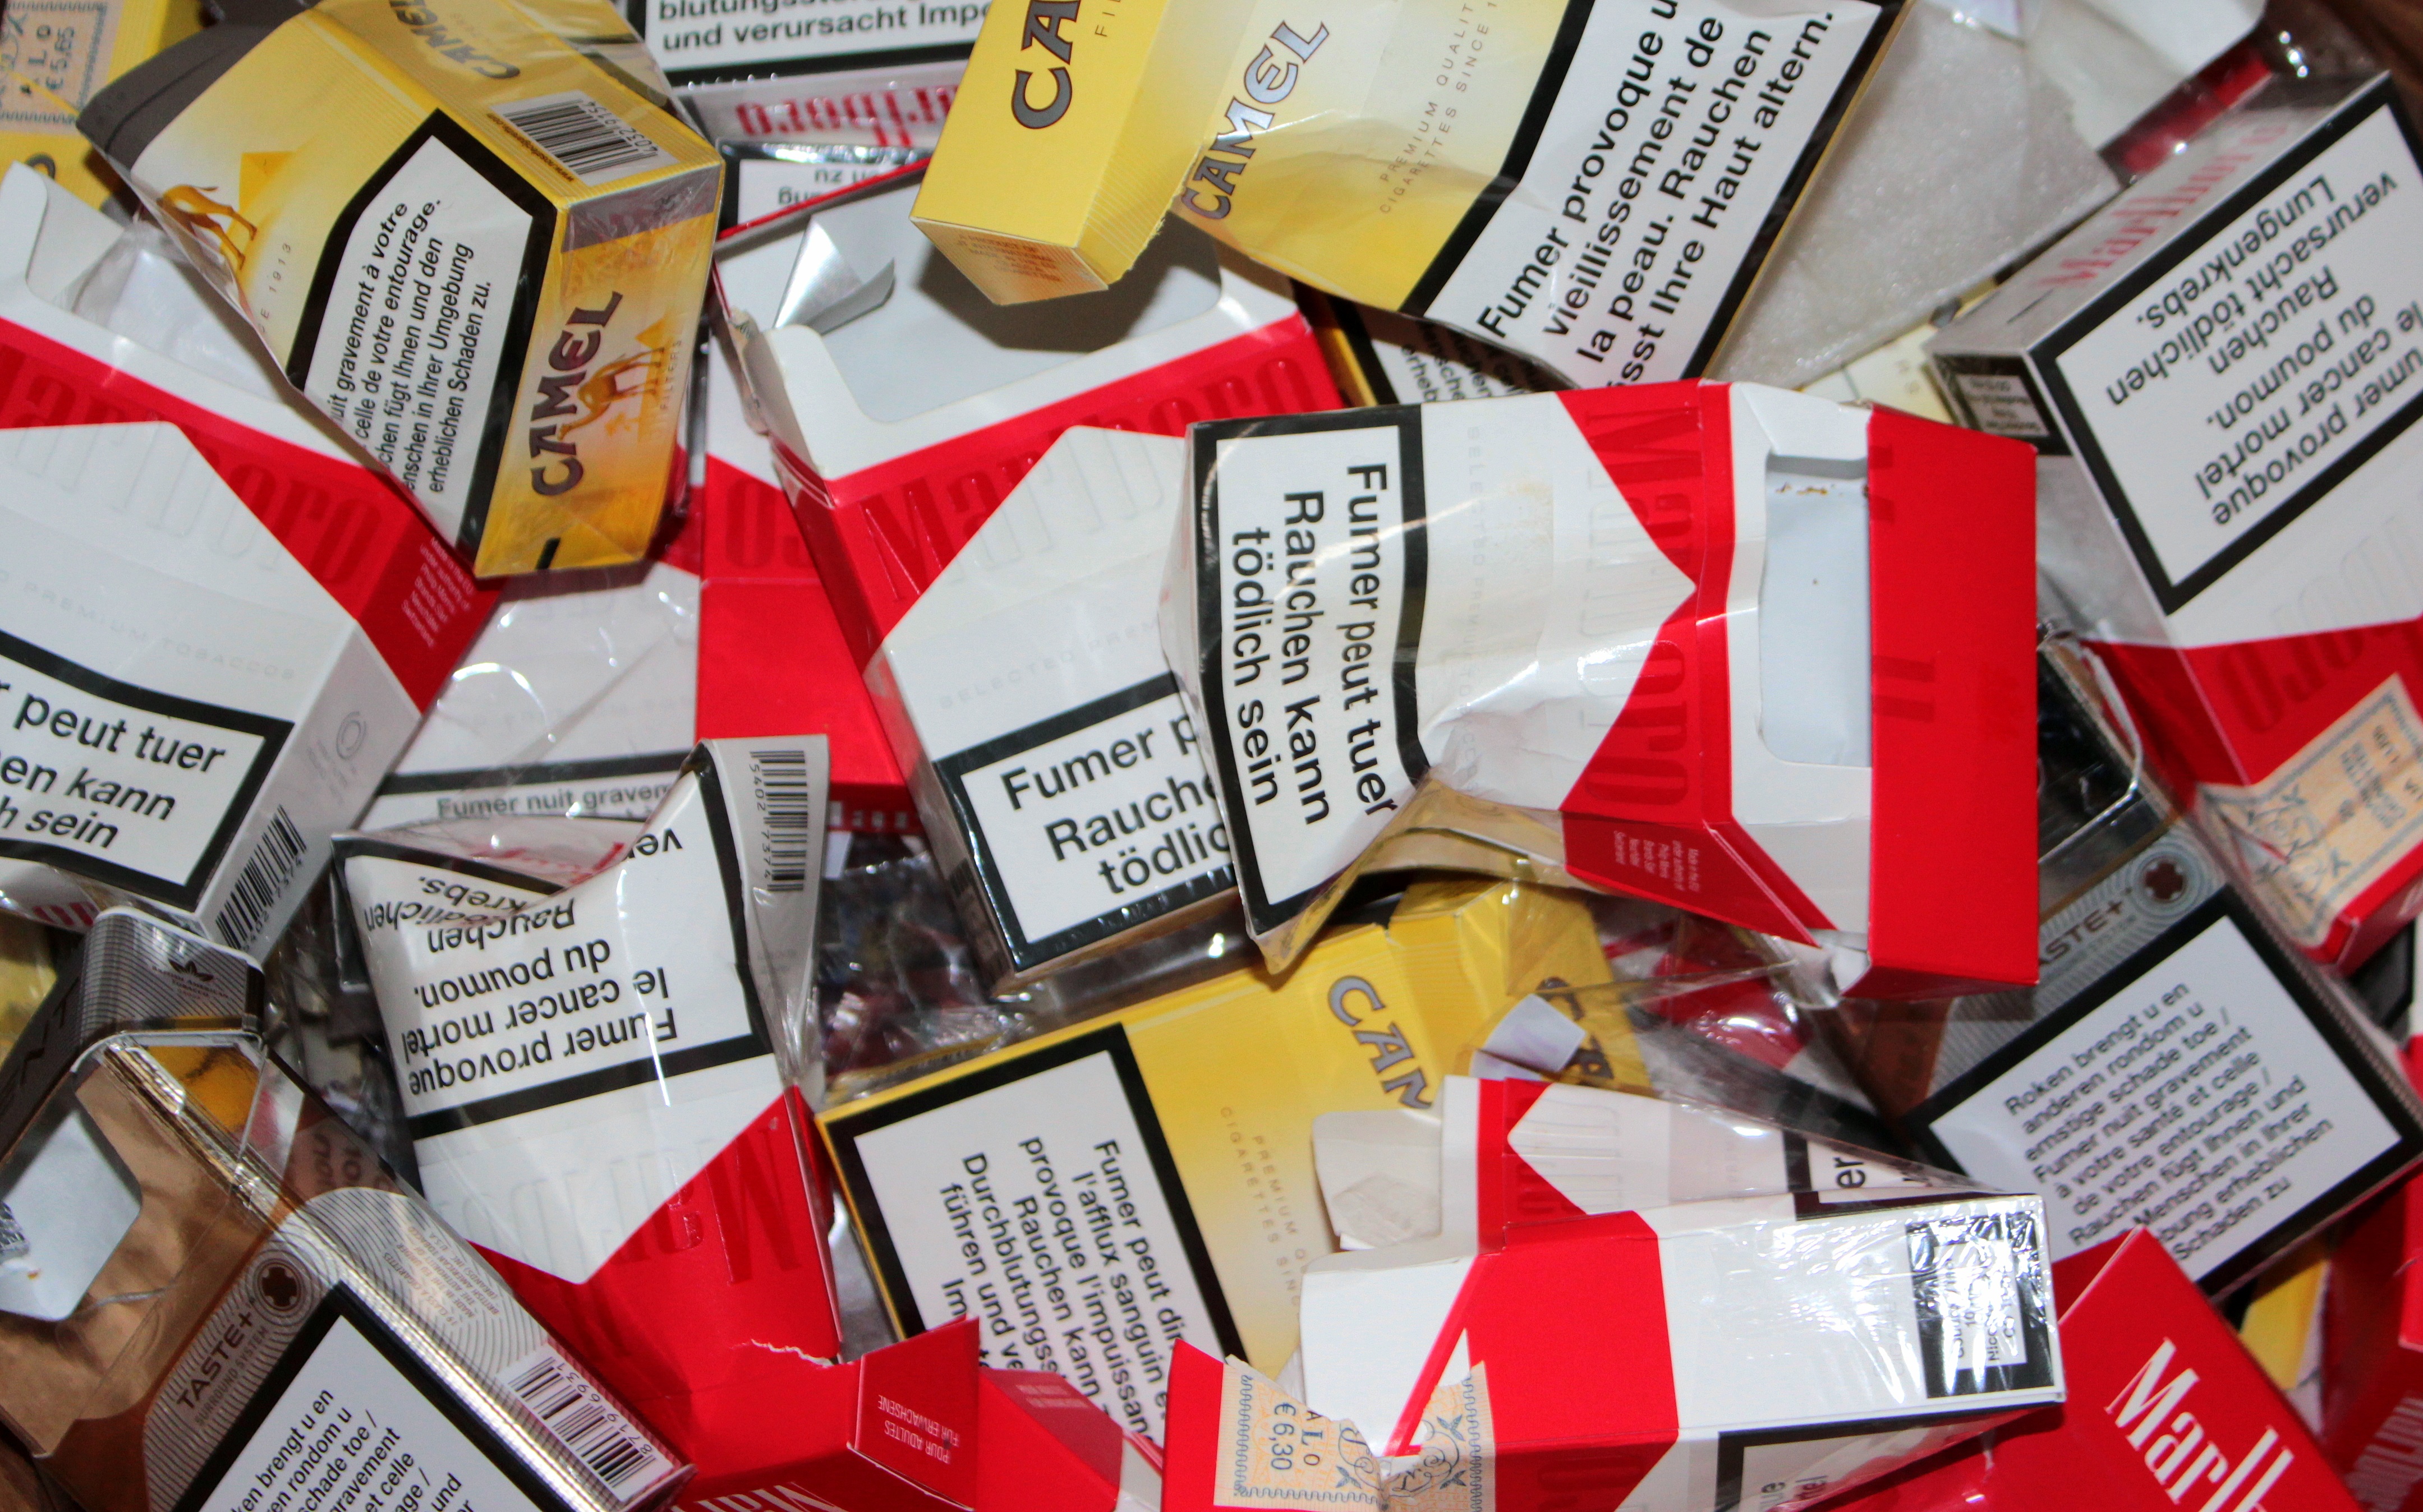
smoking, red, empty, brand, addiction, habit, unhealthy, nicotine, highly addictive, cigarette box, warnings